RAF Finmere

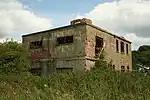
The derelict former control tower

After the sudden end of the Second World War, Finmere was used to store large amounts of surplus ammunition, but was emptied and closed in the summer of 1945. The hangars survive in good condition and are used for light industry/agriculture, but all other surviving buildings are in an advanced state of decay: the former control tower is surrounded by scrap metal. The main east–west runway survives in its entirety, but only half of its length (the eastern half) is in usable condition. Of the other two, less than a quarter of the length of the western runway survives, the rest now just being grass, while two-fifths of the eastern runway survives, albeit in unusable condition. The bottom two-fifths are now covered by trees, with the middle fifth being laid to grass.